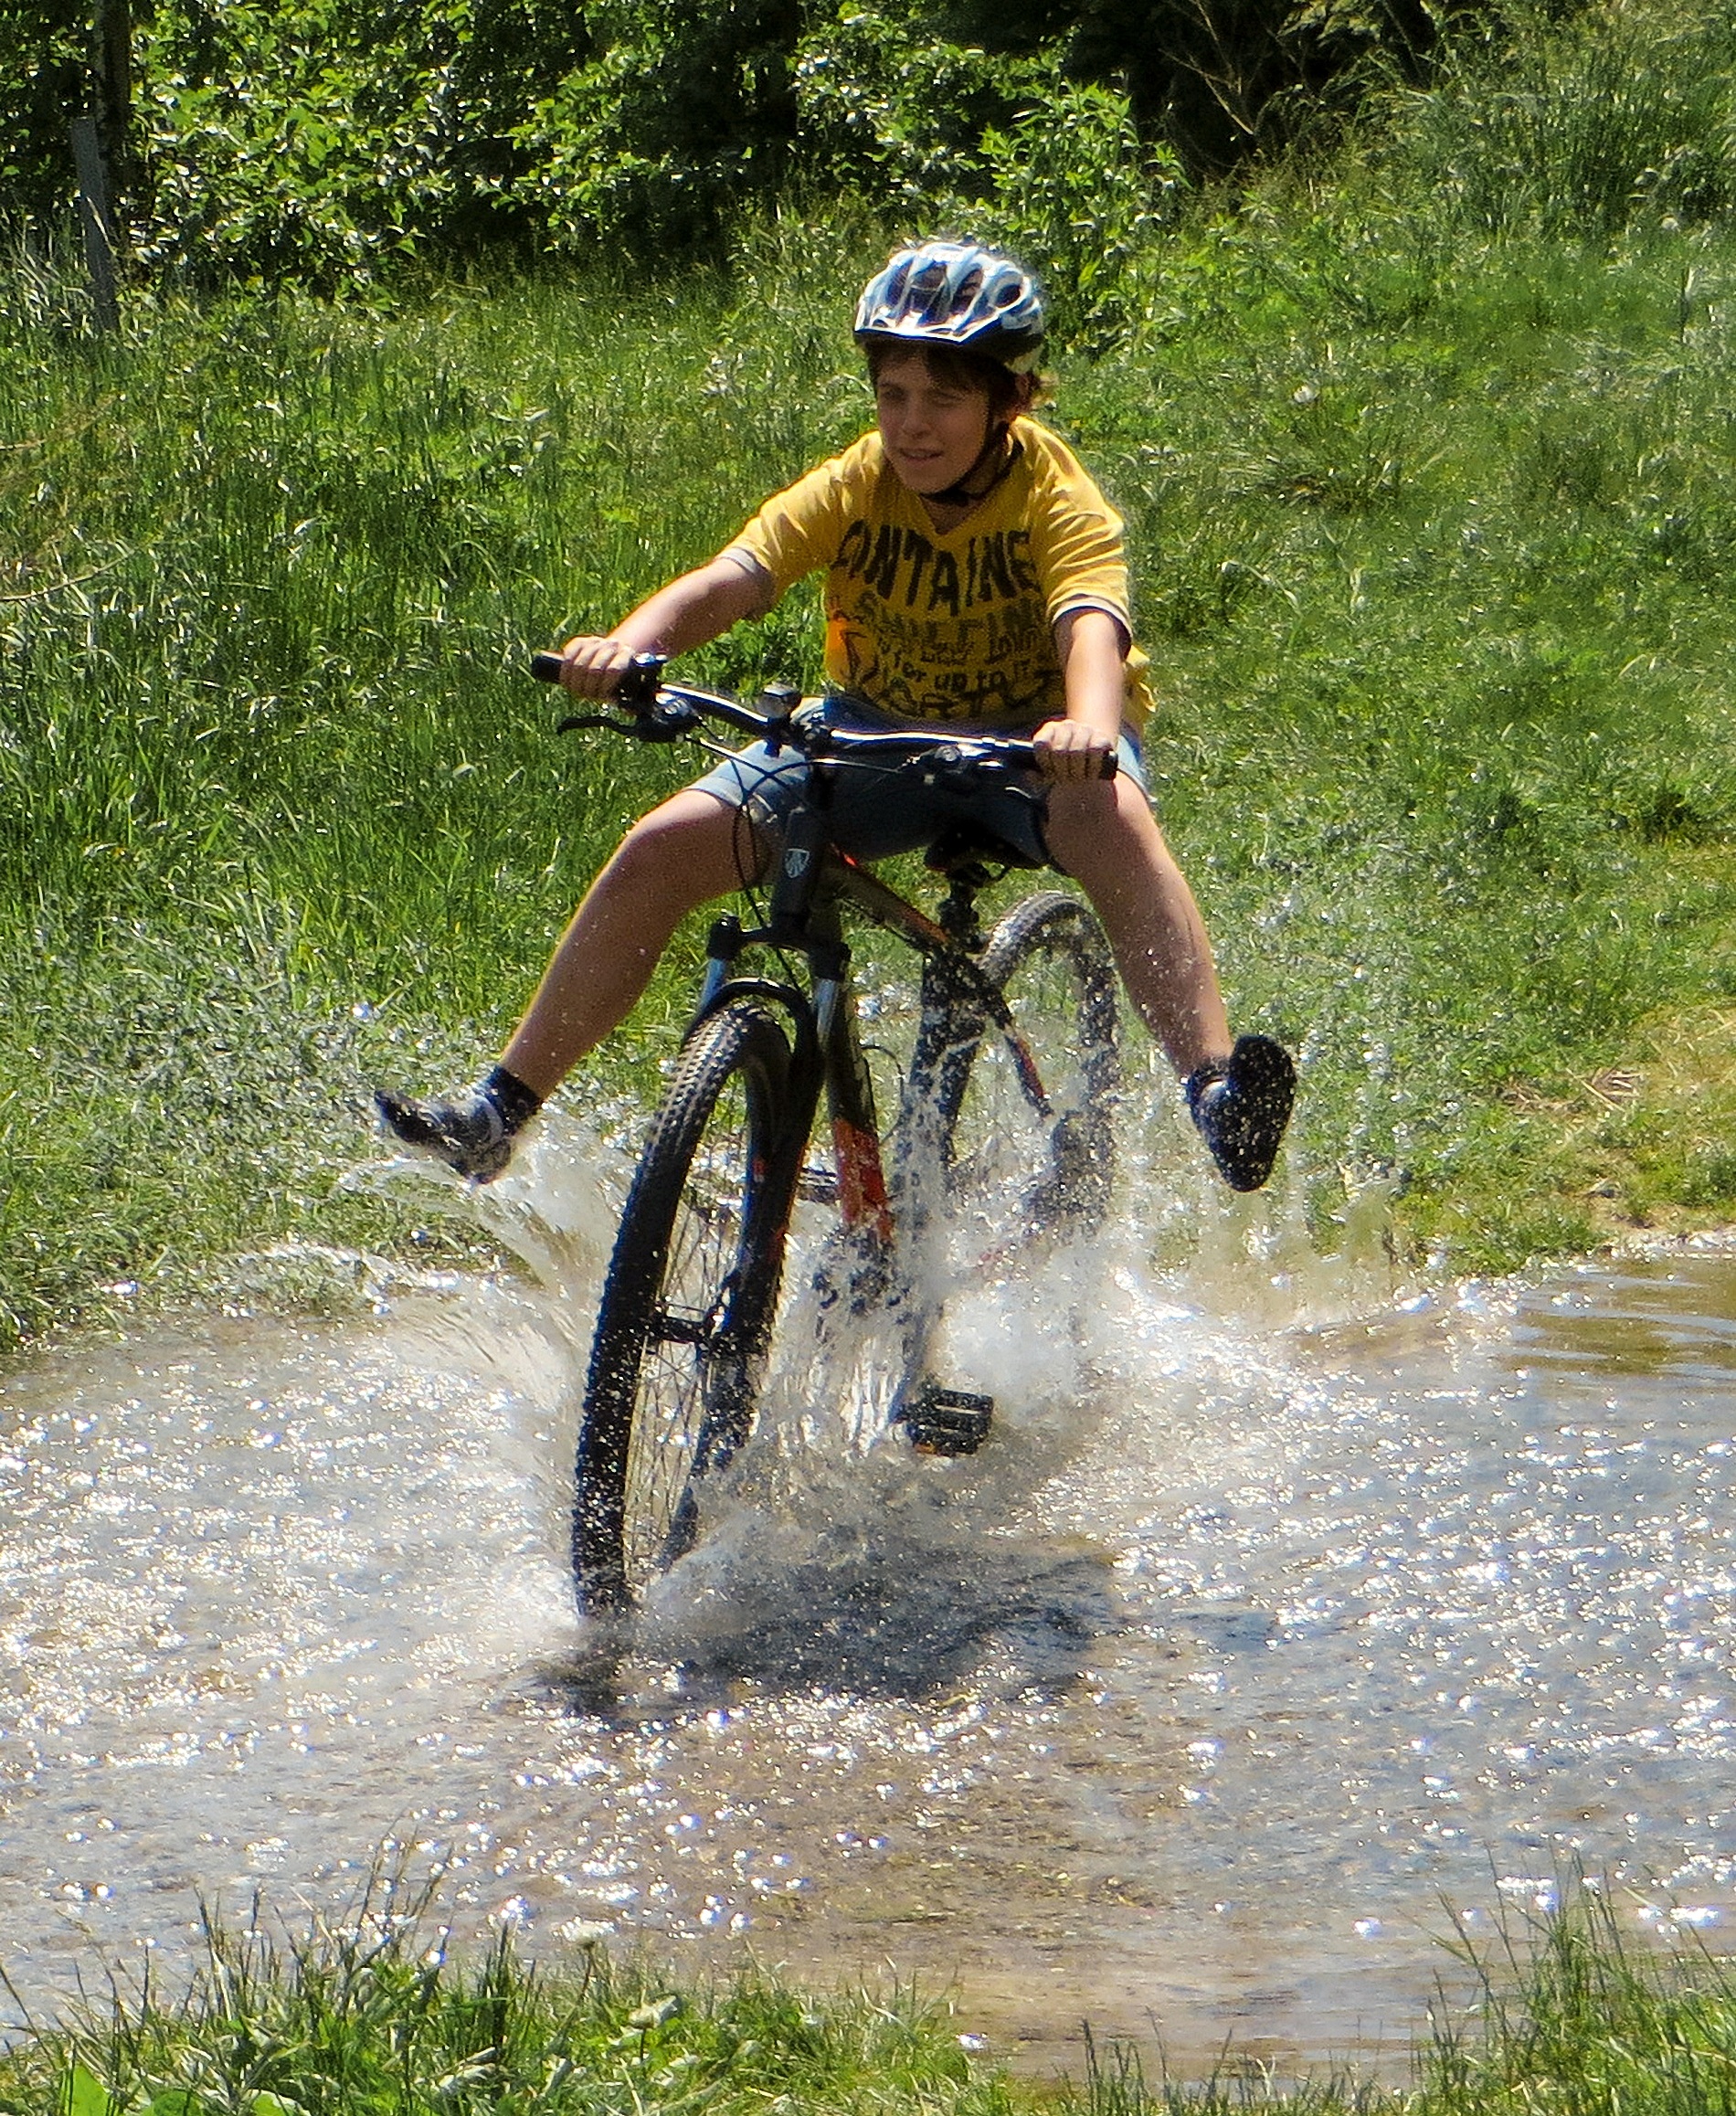
water, boy, adventure, wet, bicycle, bike, vehicle, soil, extreme sport, sports equipment, mountain bike, race, sports, racing, freeride, mountain biking, inject, test of courage, cycle sport, cyclo cross, downhill mountain biking, endurance sports, mountain bike racing, cross country cycling